Ken Oman

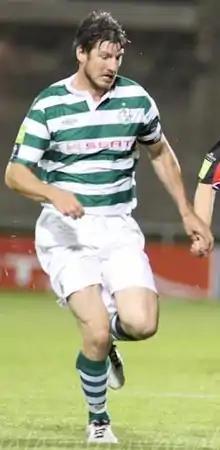

Kenneth Oman (born 29 July 1982) is an Irish retired footballer who played as a defender.